Mozilla Foundation

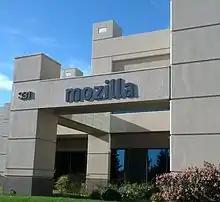
Entrance to the former Mountain View office which was home to both the Mozilla Foundation and the Mozilla Corporation until January 2021

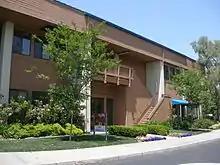
Former office next to the Googleplex shared by both the Mozilla Foundation and the Mozilla Corporation until July 2009

On February 23, 1998, Netscape created the Mozilla Organization to co-ordinate the development of the Mozilla Application Suite. When AOL (Netscape's parent) drastically scaled back its involvement with Mozilla Organization, the Mozilla Foundation was launched on July 15, 2003, to ensure Mozilla could survive without Netscape. AOL assisted in the initial creation of the Mozilla Foundation, transferring hardware and intellectual property to the organization, employed a three-person team for the first three months of its existence to help with the transition, and donated $2 million to the foundation over two years.